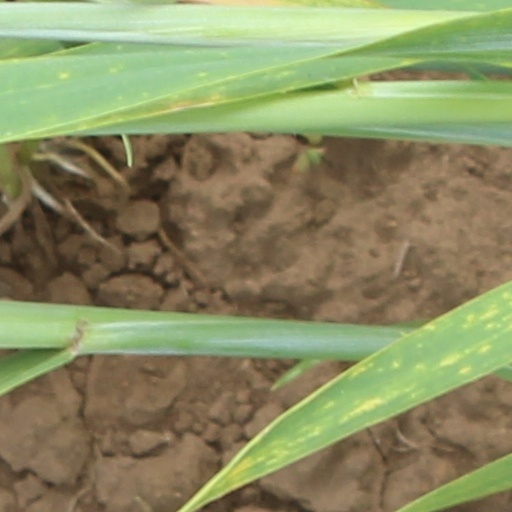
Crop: wheat